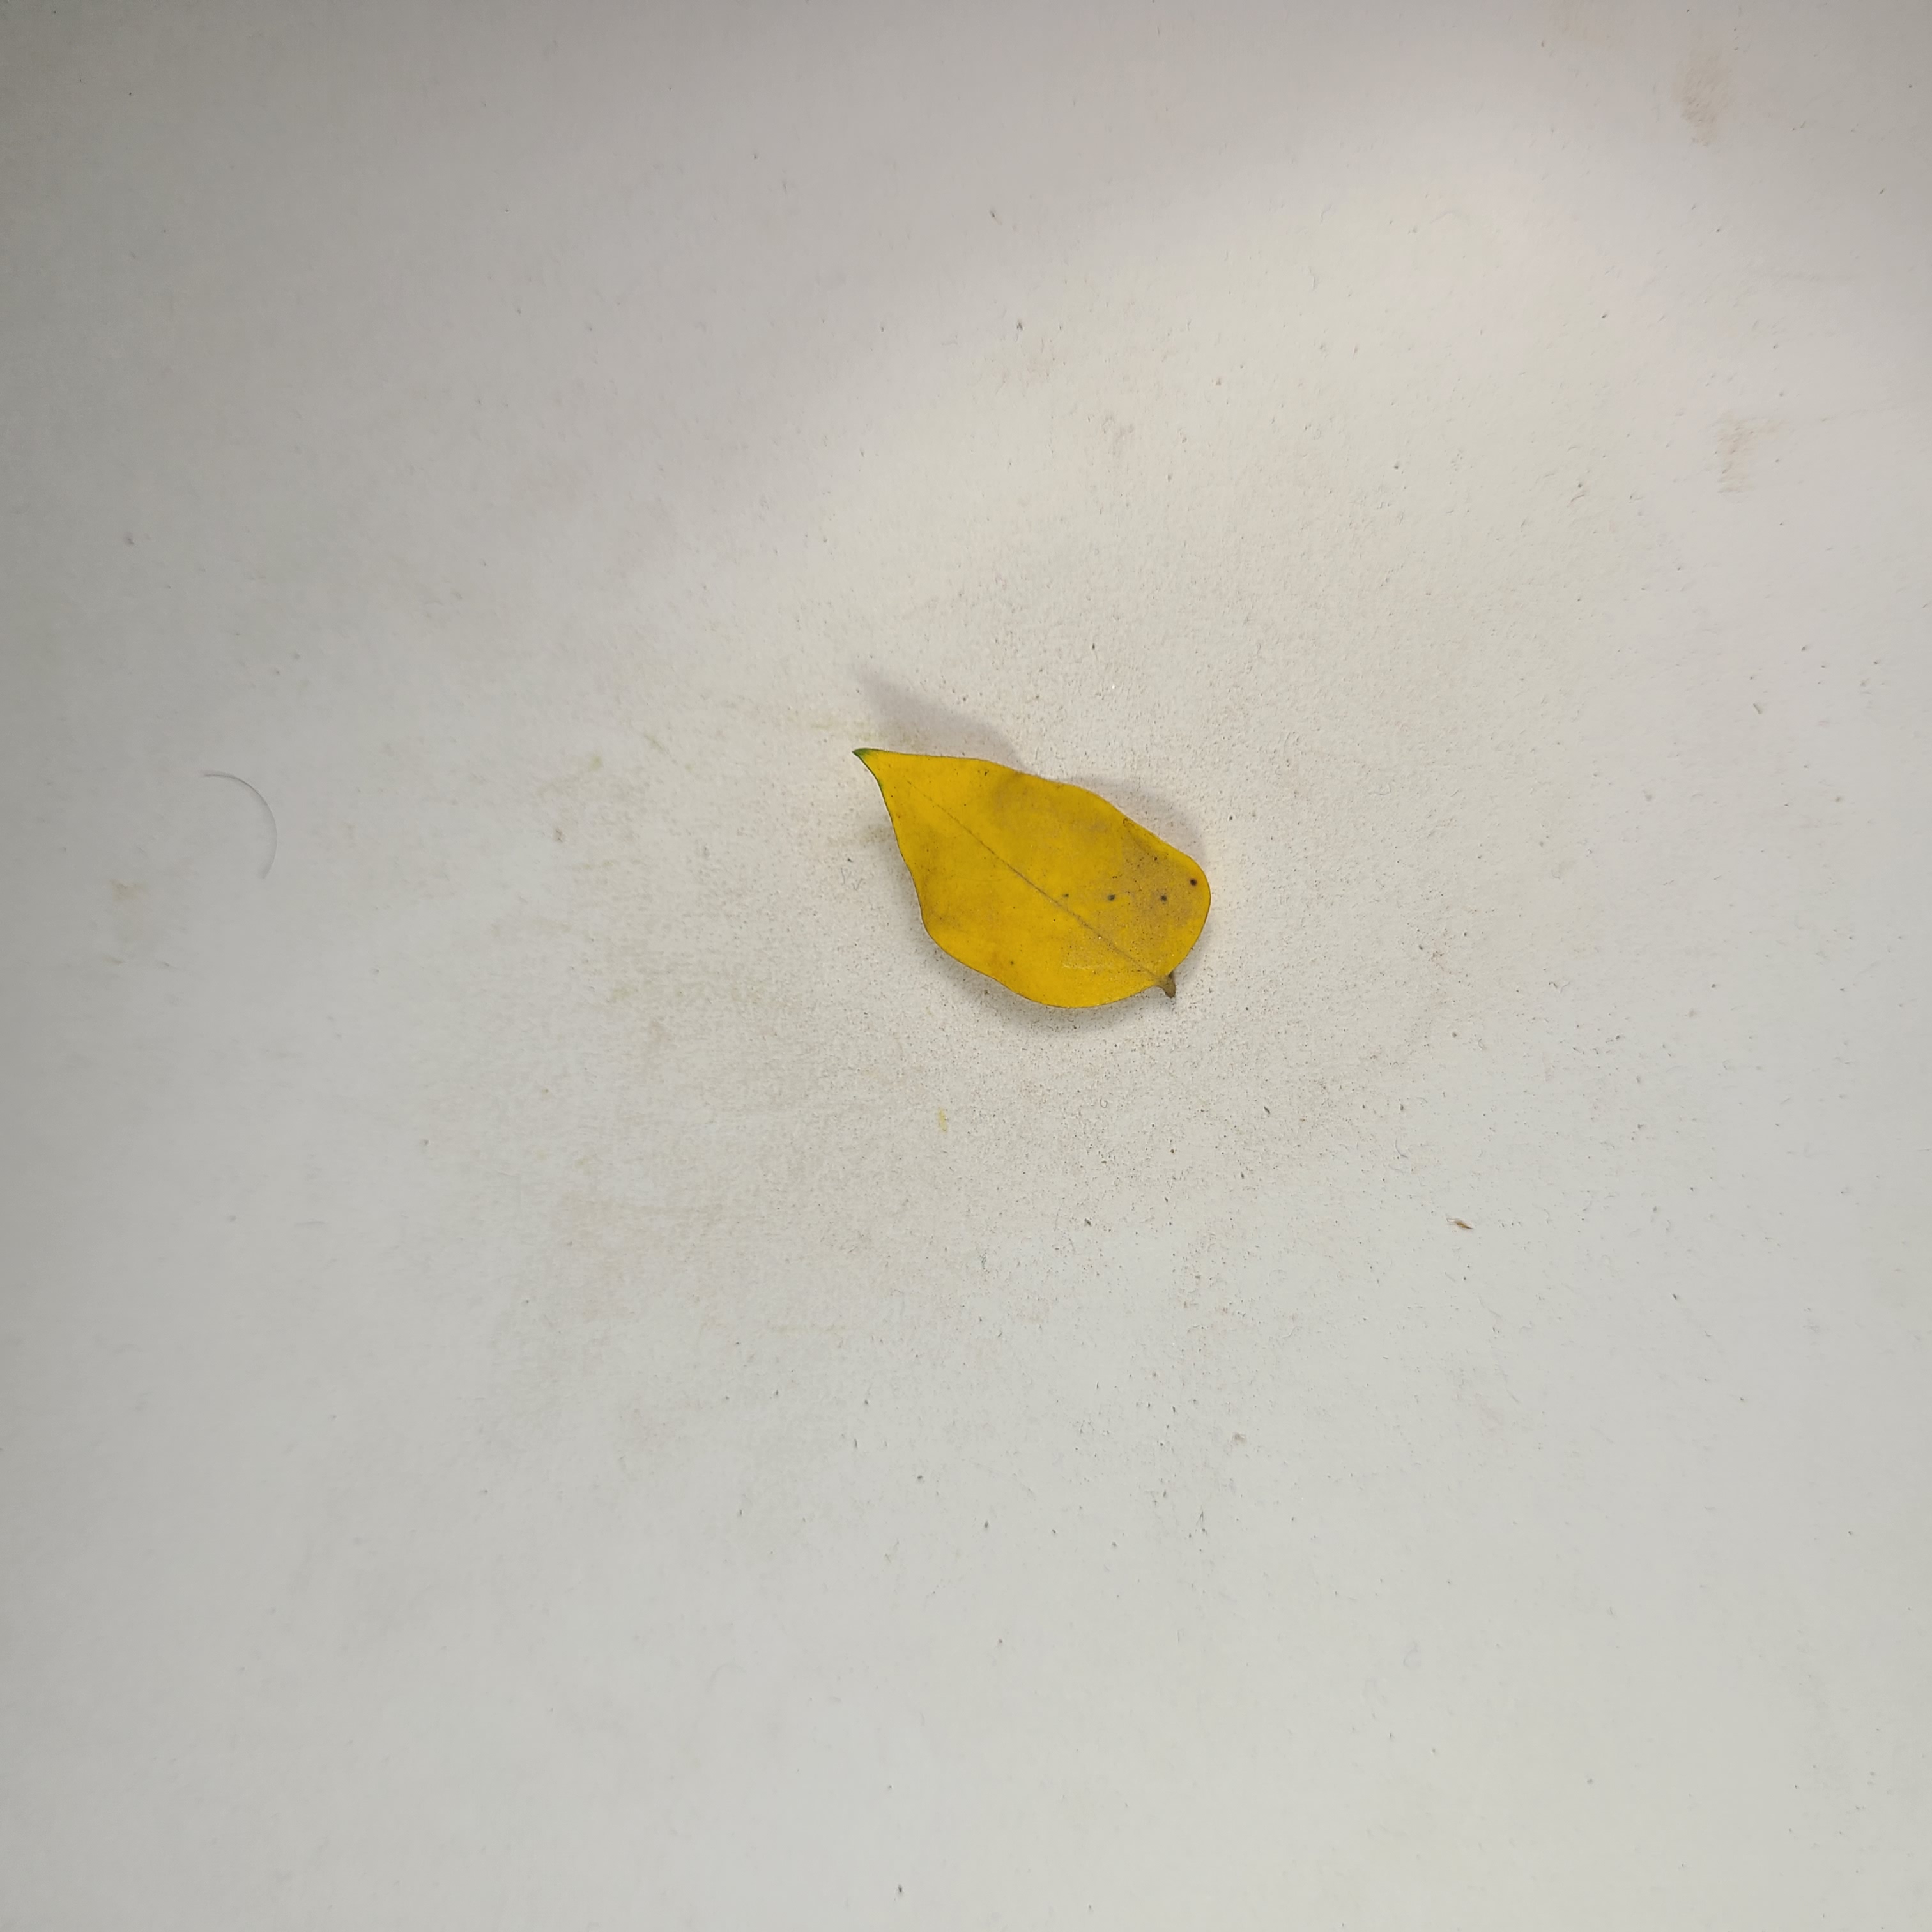
Label: Yellow Leaves